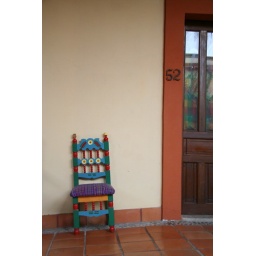
A colorful chair in a hotel courtyard